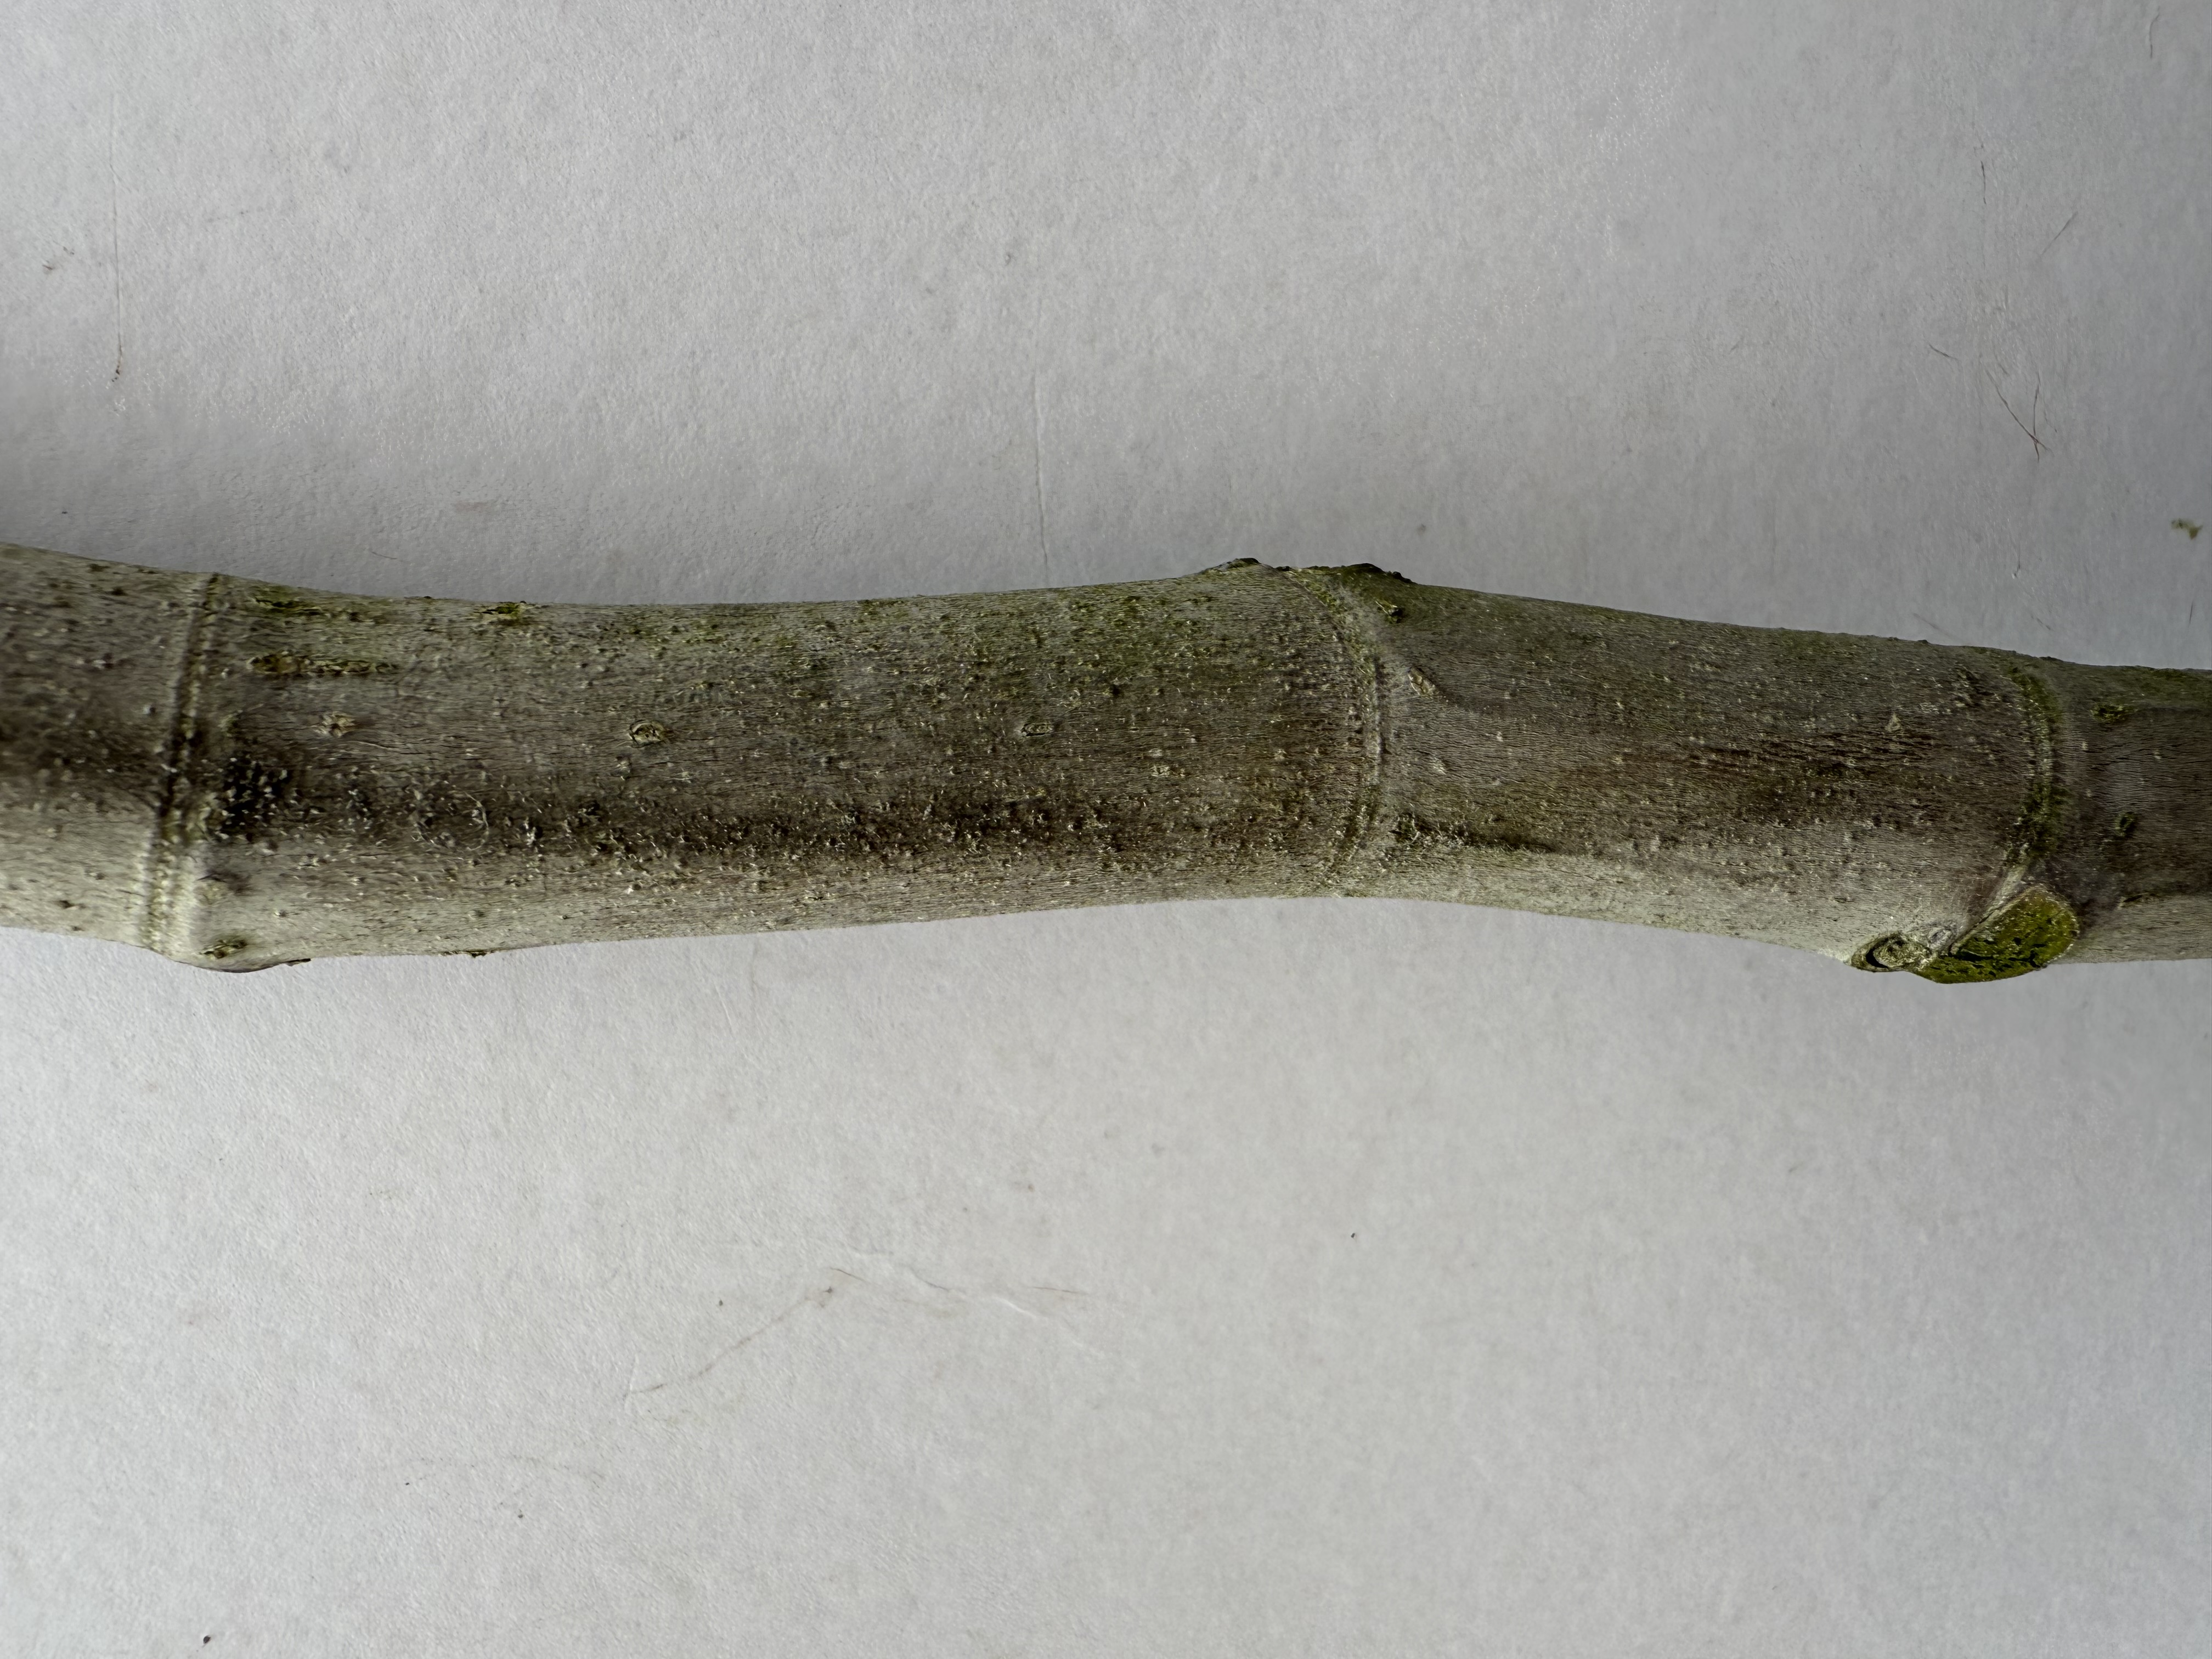
Variety: Black Fig